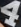
Number: 4